Fuchs heterochromic iridocyclitis

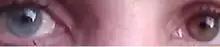

Fuchs heterochromic iridocyclitis (FHI) is a chronic unilateral uveitis appearing with the triad of heterochromia, predisposition to cataract and glaucoma, and keratitis precipitates on the posterior corneal surface. Patients are often asymptomatic and the disease is often discovered through investigation of the cause of the heterochromia or cataract. Neovascularisation (growth of new abnormal vessels) is possible and any eye surgery, such as cataract surgery, can cause bleeding from the fragile vessels in the atrophic iris causing accumulation of blood in the anterior chamber of the eye, also known as hyphema.